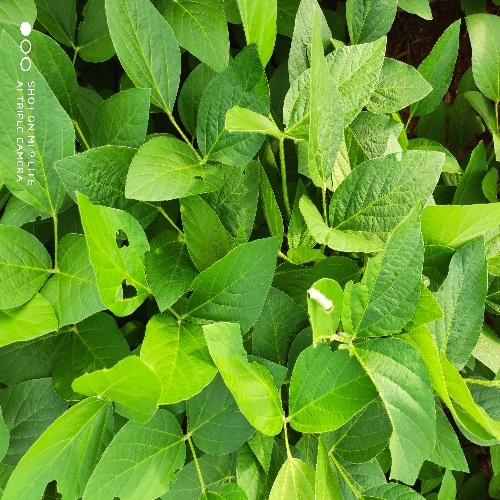
Label: Caterpillar